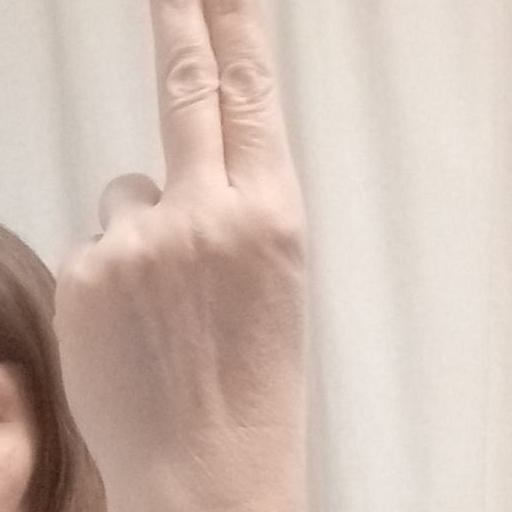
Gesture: two_up_inverted